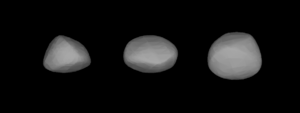
354 Eleonora est un astéroïde de la ceinture principale, découvert par Auguste Charlois le 17 janvier 1893.